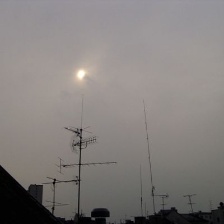
Cloud type: Altostratus